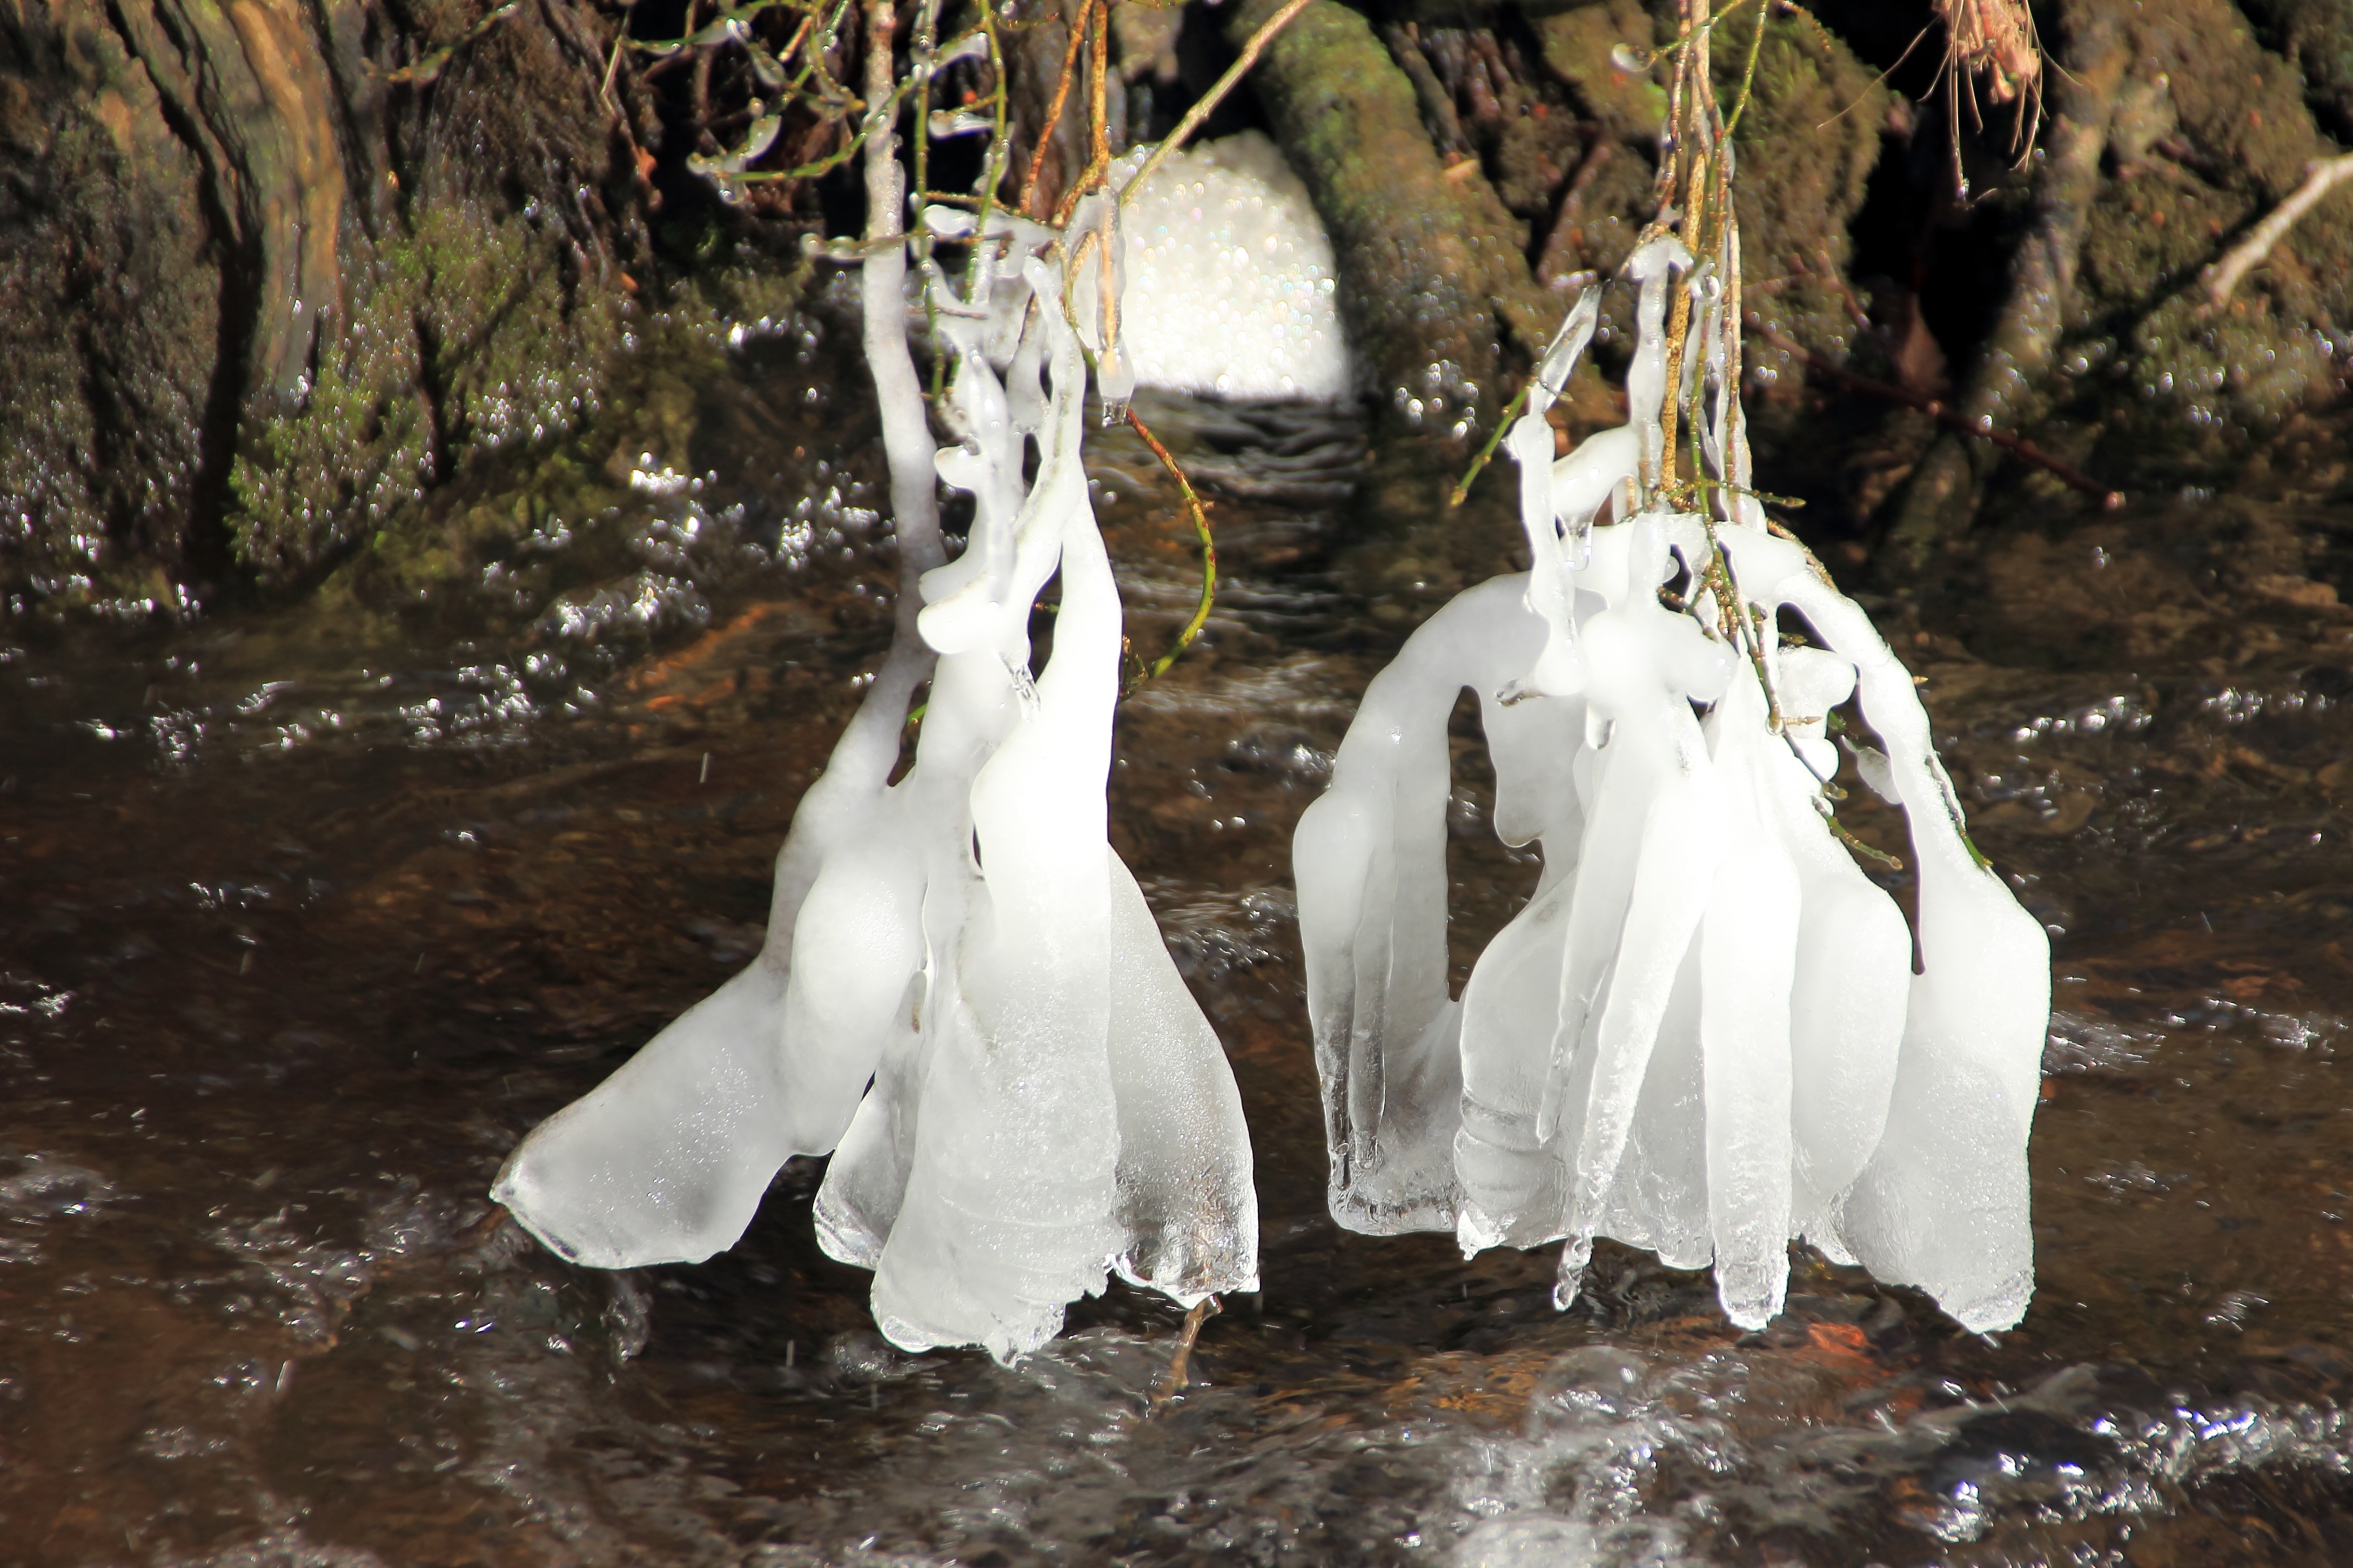
water, snow, cold, winter, frost, formation, wildlife, ice, spring, frozen, season, iced, icicle